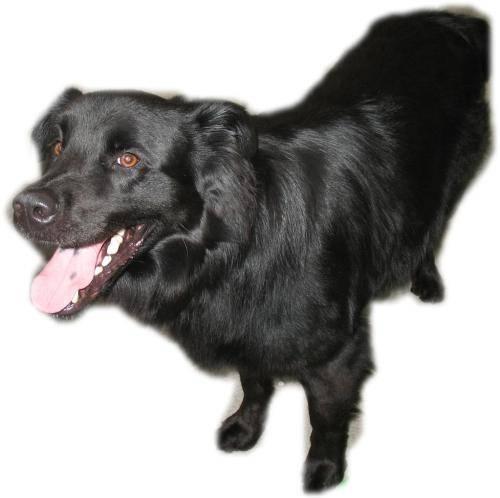
dog